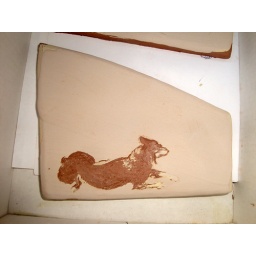
etched in clay tile - will be bright blue, yellow &amp;amp; orange after firing.